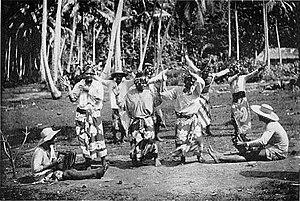
Le tamure est le nom de la déclinaison moderne de la danse tahitienne, désignée localement sous le nom de 'ori tahiti.
’Upa ’upa est une danse traditionnelle tahitienne, ancêtre du tamure.
Le paréo ou pareo est un vêtement fait d'un morceau de tissu coloré, qui trouve son origine en Polynésie. Il est utilisé par les hommes comme un pagne, enroulé et noué autour de la taille. Les femmes élaborent des nouages plus sophistiqués pour se couvrir le corps. C'est un vêtement léger et coloré, adapté aux températures tropicales. Il s'est répandu en Occident pour cette raison, devenant un vêtement de plage. C'est un emblème de la vahiné, la femme polynésienne, présent par exemple dans de nombreuses toiles de Paul Gauguin. En Nouvelle-Calédonie et à Wallis-et-Futuna, il est connu sous le terme de manou.